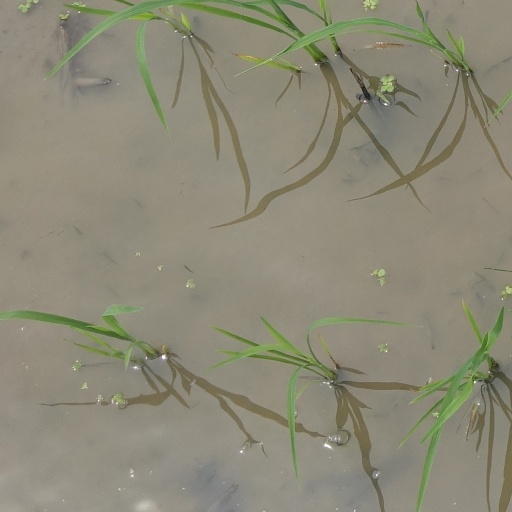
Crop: rice